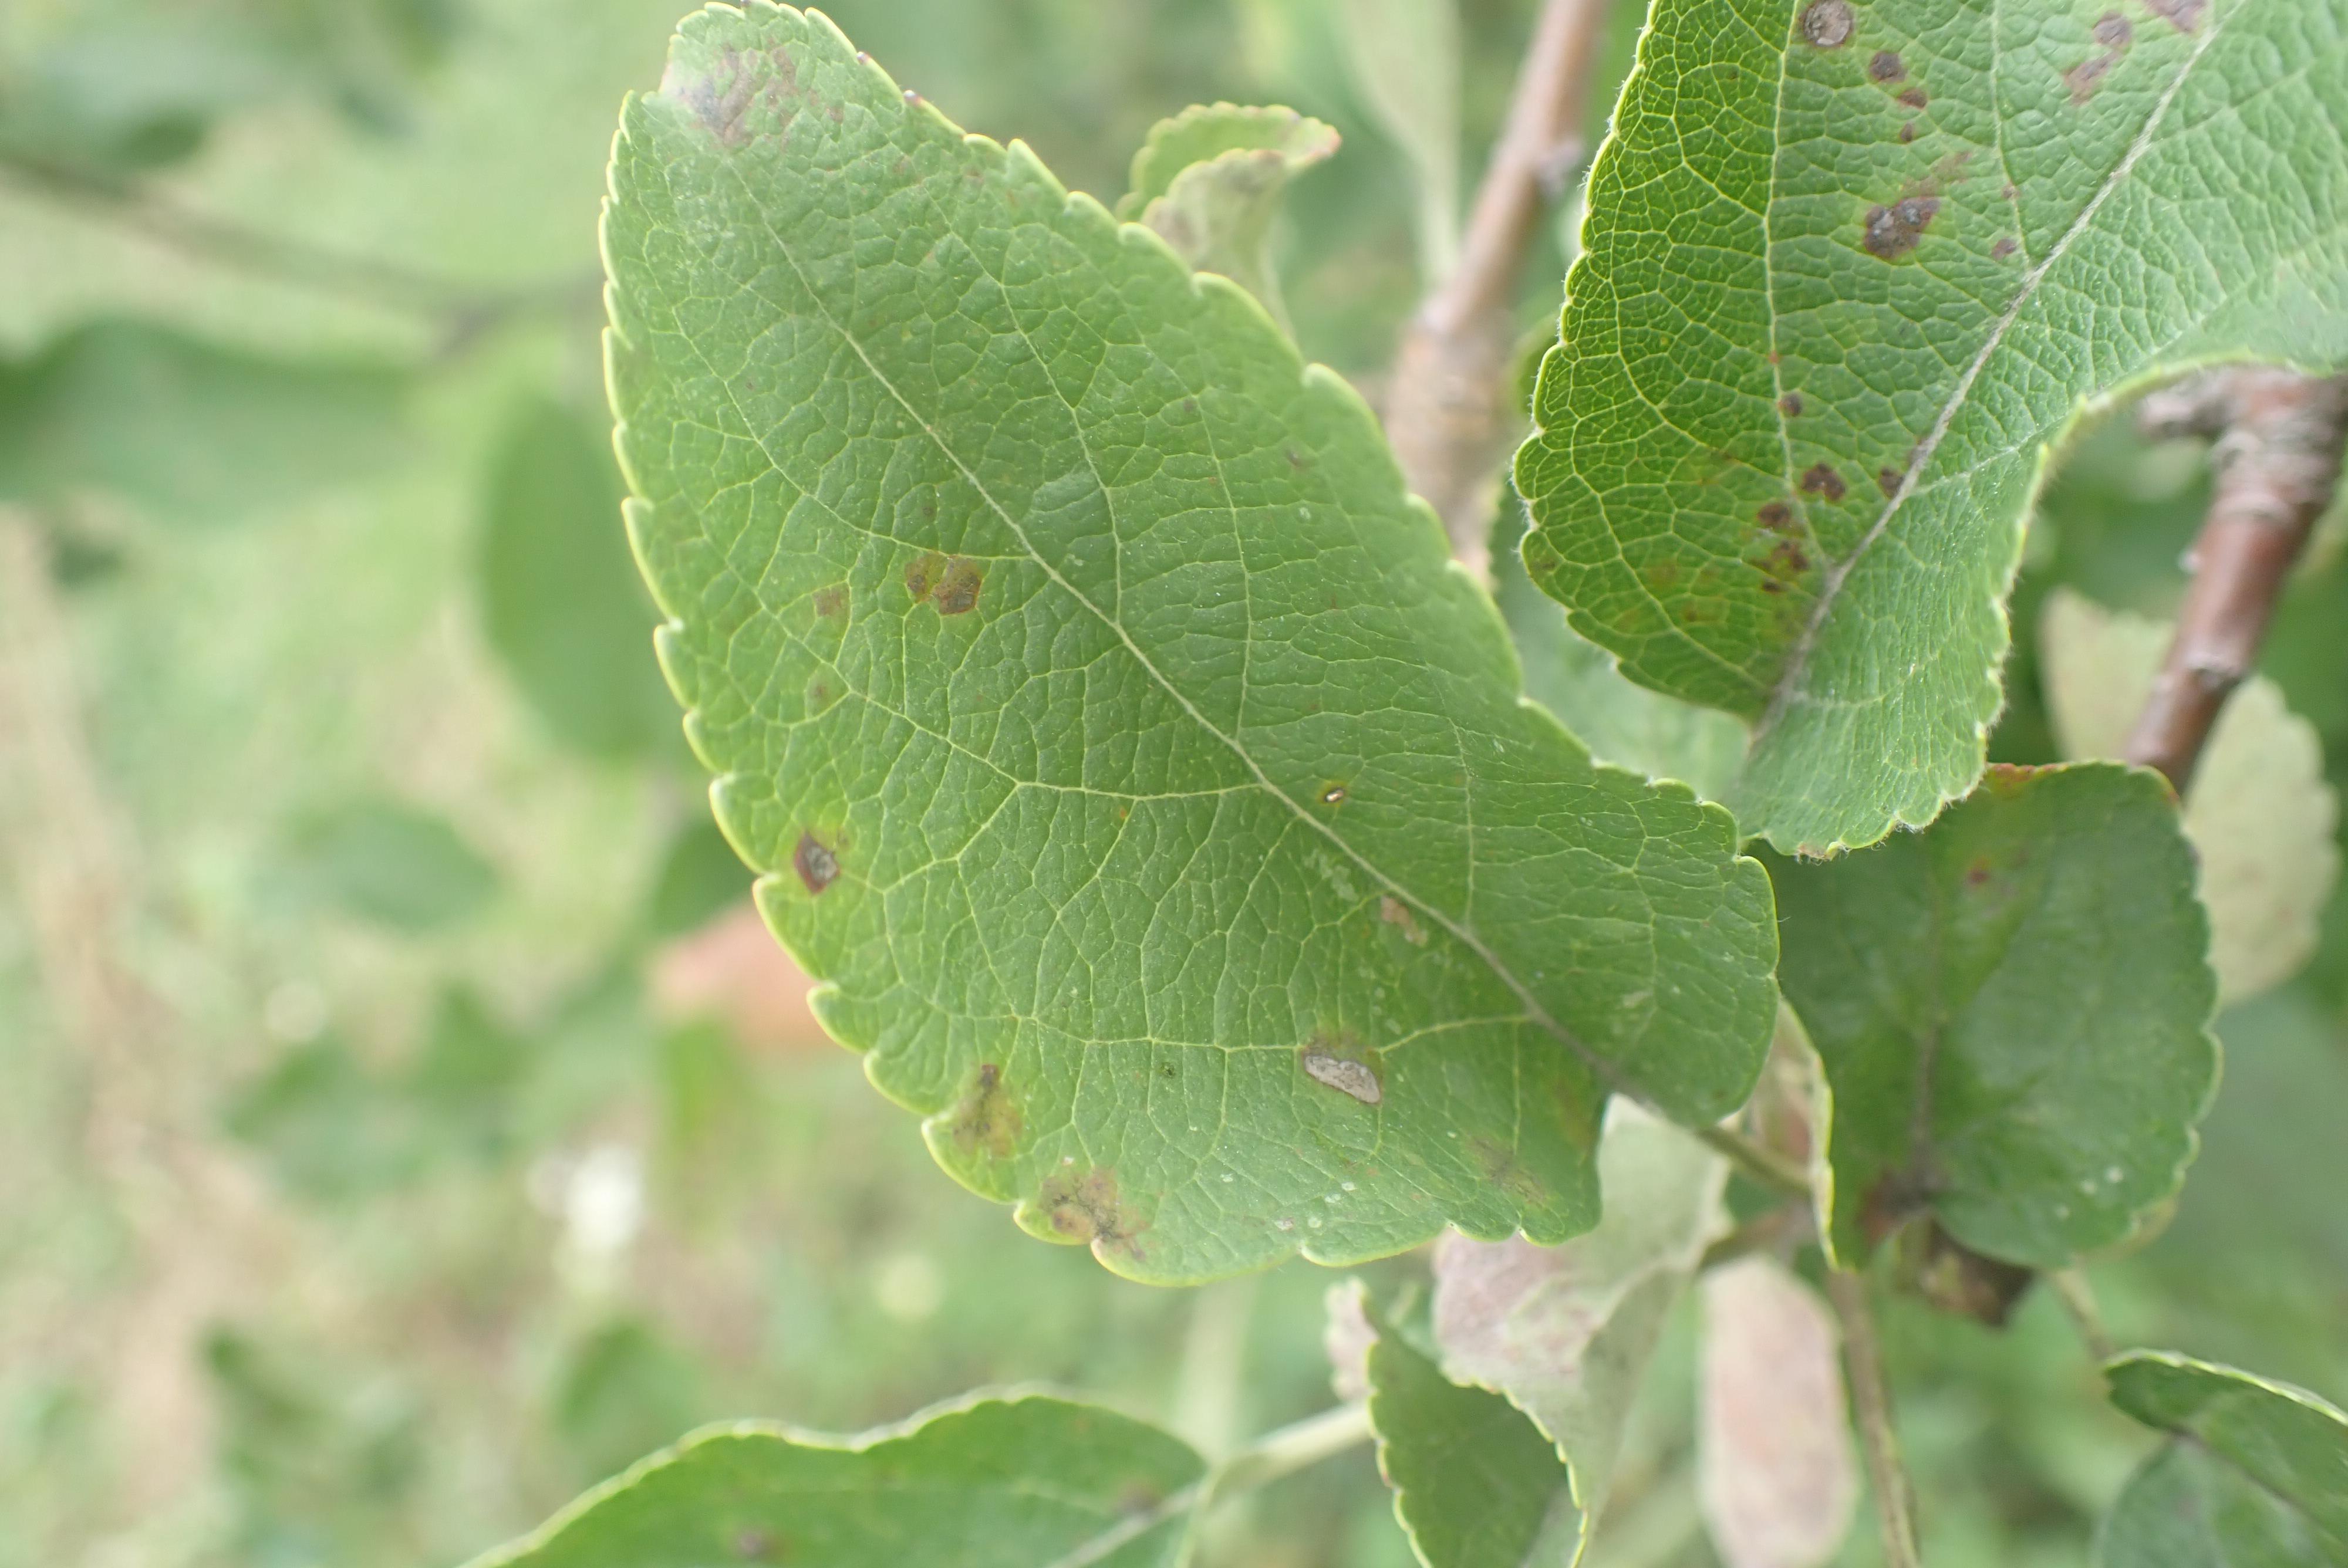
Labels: scab, frog_eye_leaf_spot